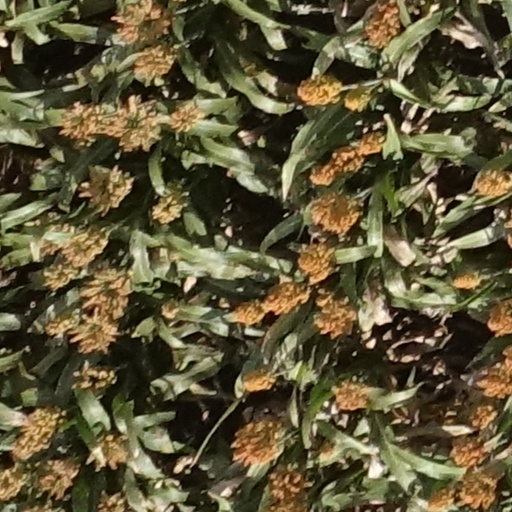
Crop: sorghum